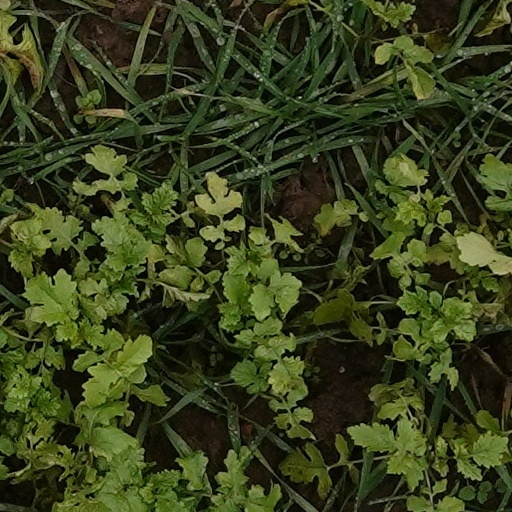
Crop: wheat